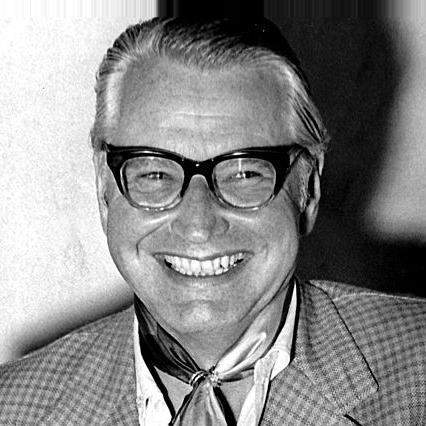
Age: 54